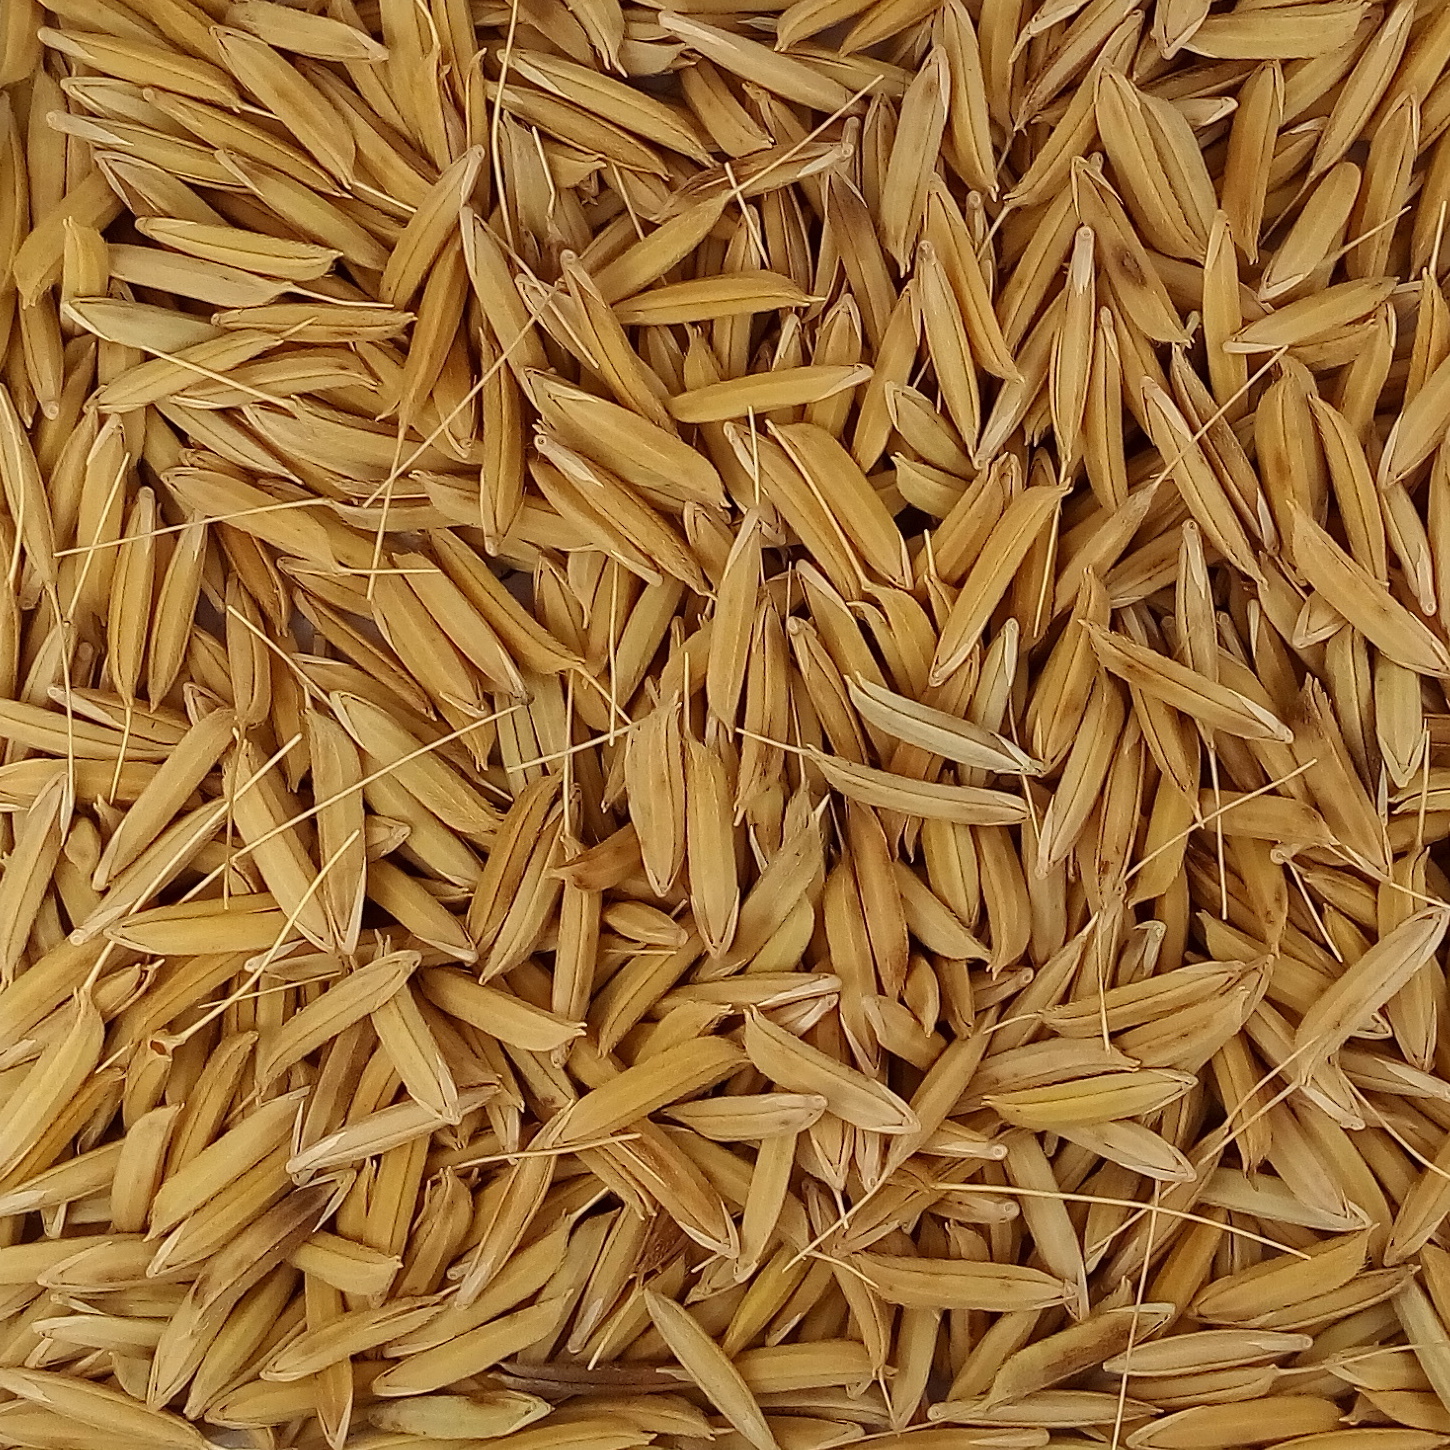
Rice seed variety: 1728